The Strawberry Blonde

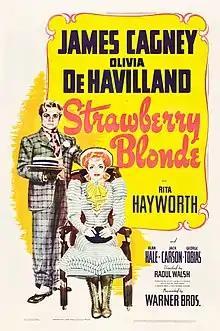
Theatrical release poster

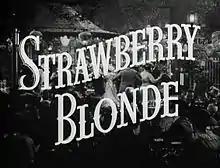

The Strawberry Blonde is a 1941 American romantic comedy film directed by Raoul Walsh, starring James Cagney and Olivia de Havilland, and featuring Rita Hayworth, Alan Hale, Jack Carson, and George Tobias. Set in New York City around 1900, it features songs of that era such as "The Band Played On", "Bill Bailey", "Meet Me in St. Louis, Louie", "Wait Till The Sun Shines Nellie", and "Love Me and the World Is Mine". It was nominated for an Academy Award in 1941 for Best Scoring of a Musical Picture. The title is most often listed beginning with the word The (as it appears in the opening credits), but the film's posters and promotional materials called it simply Strawberry Blonde.